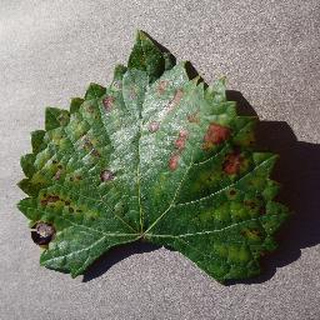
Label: grape_esca_black_measles